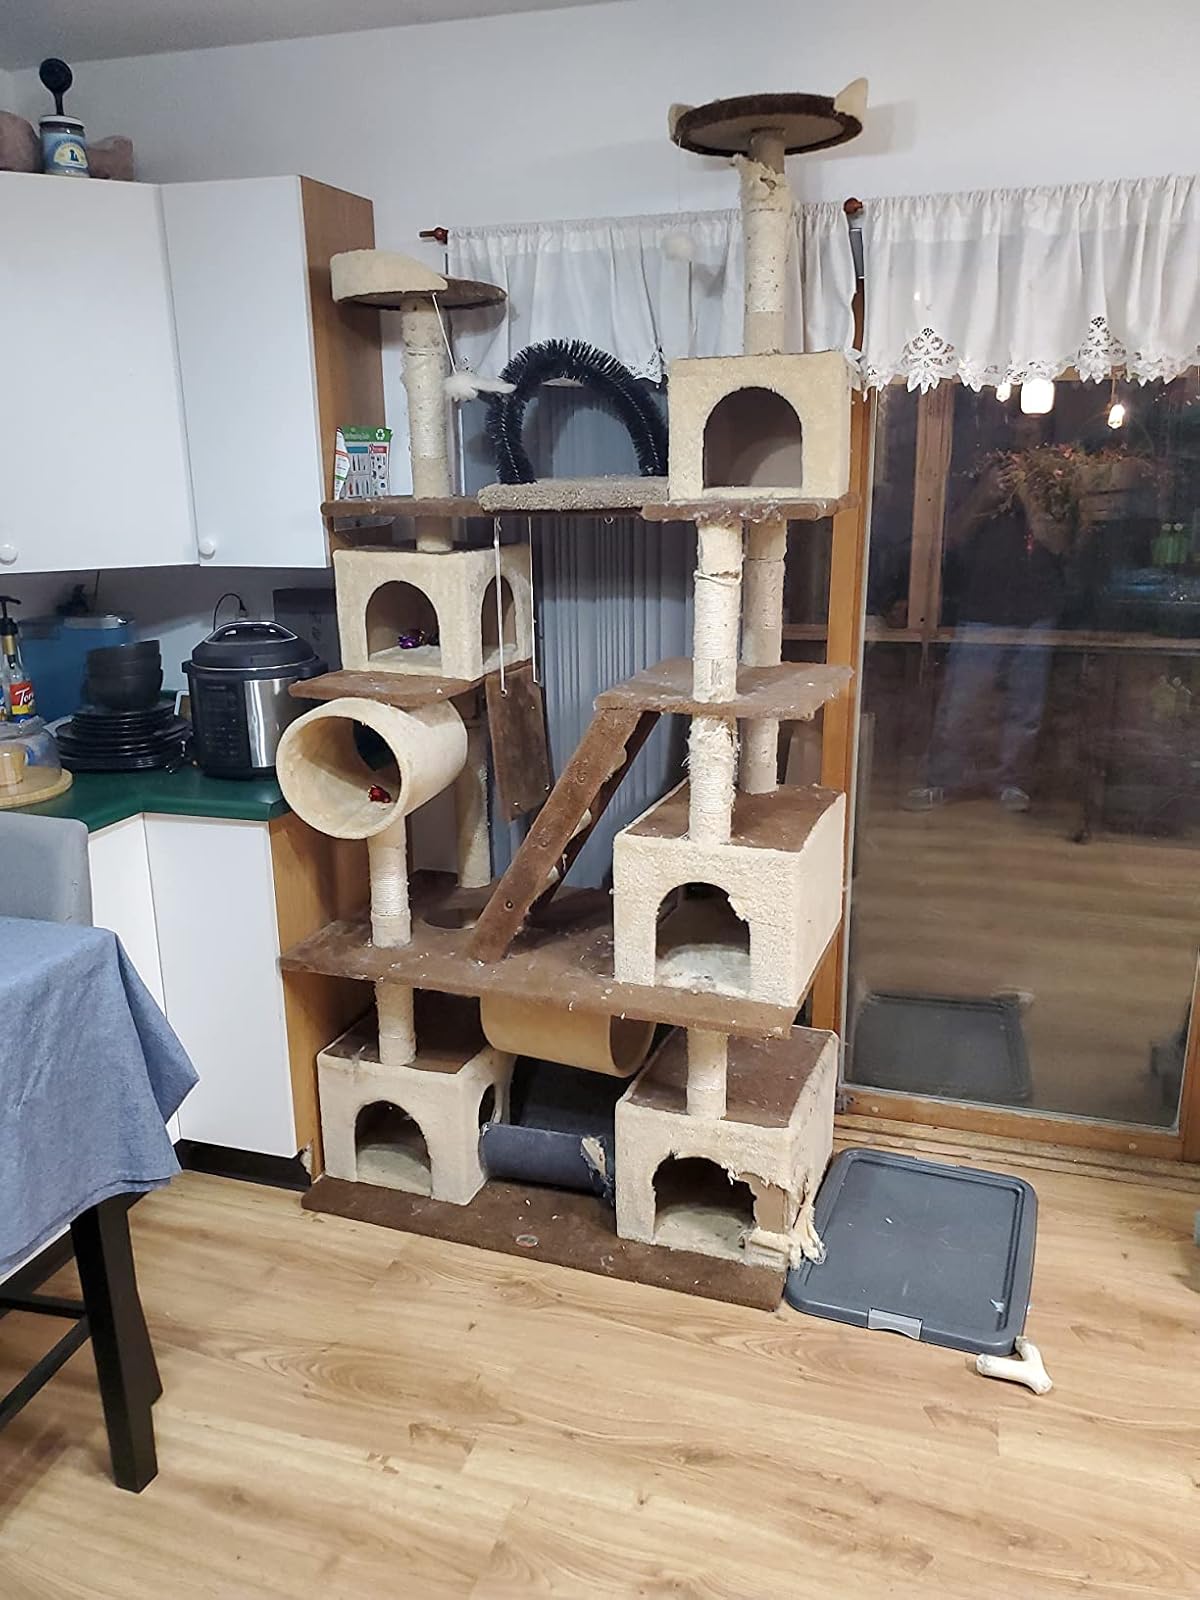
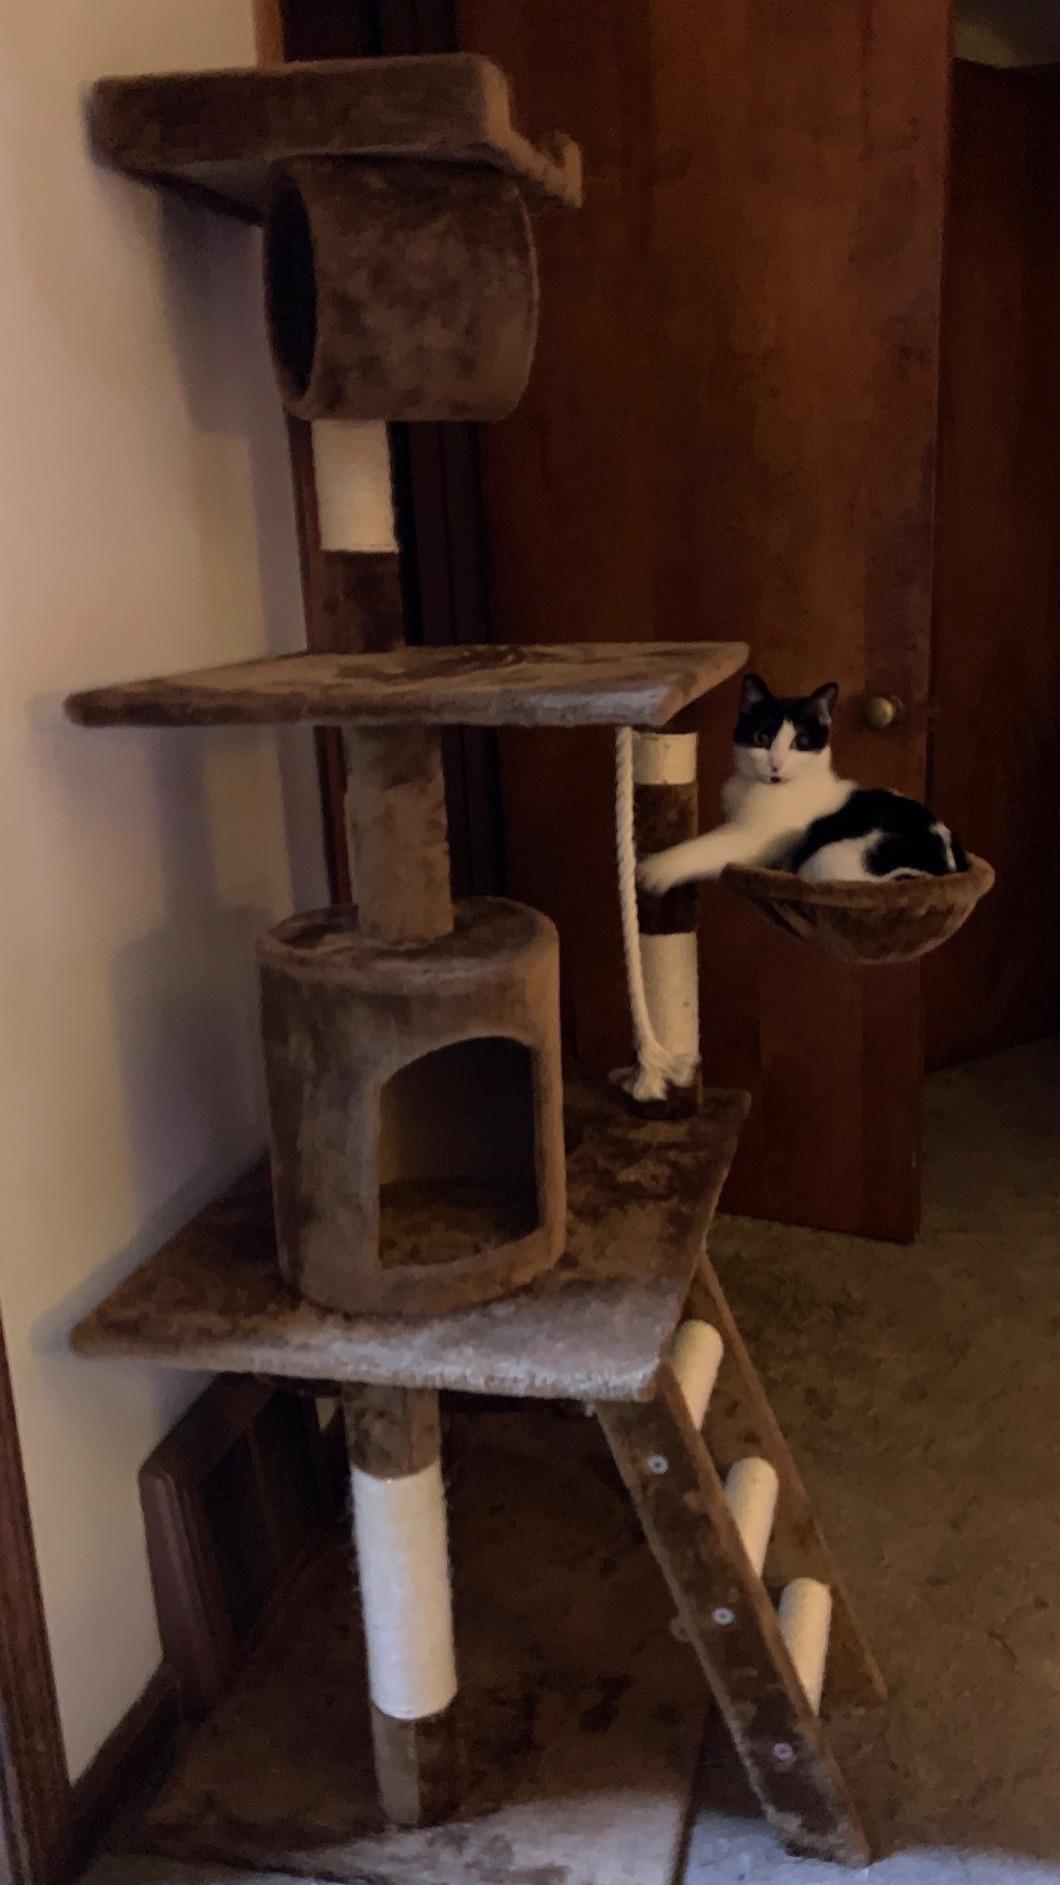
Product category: items_cat tree
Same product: no